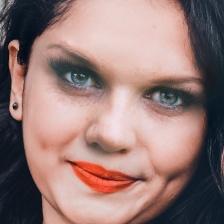
Label: faces